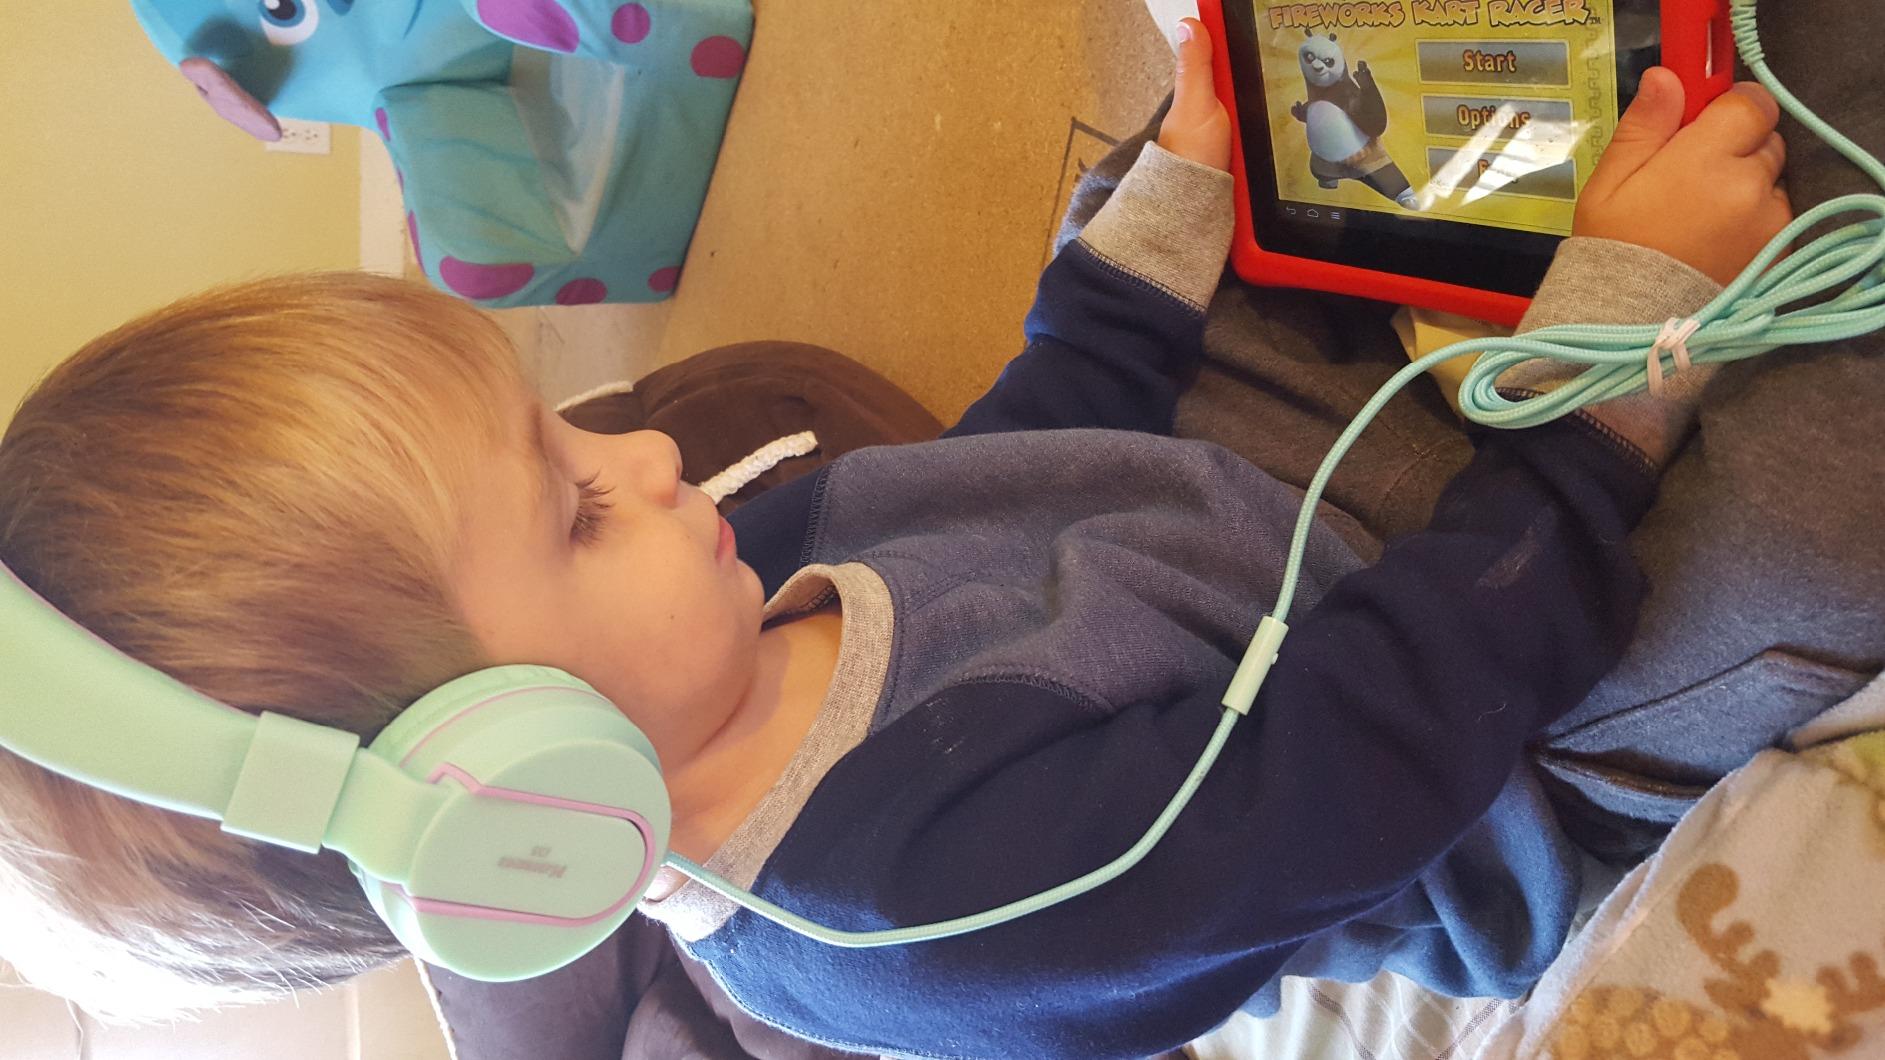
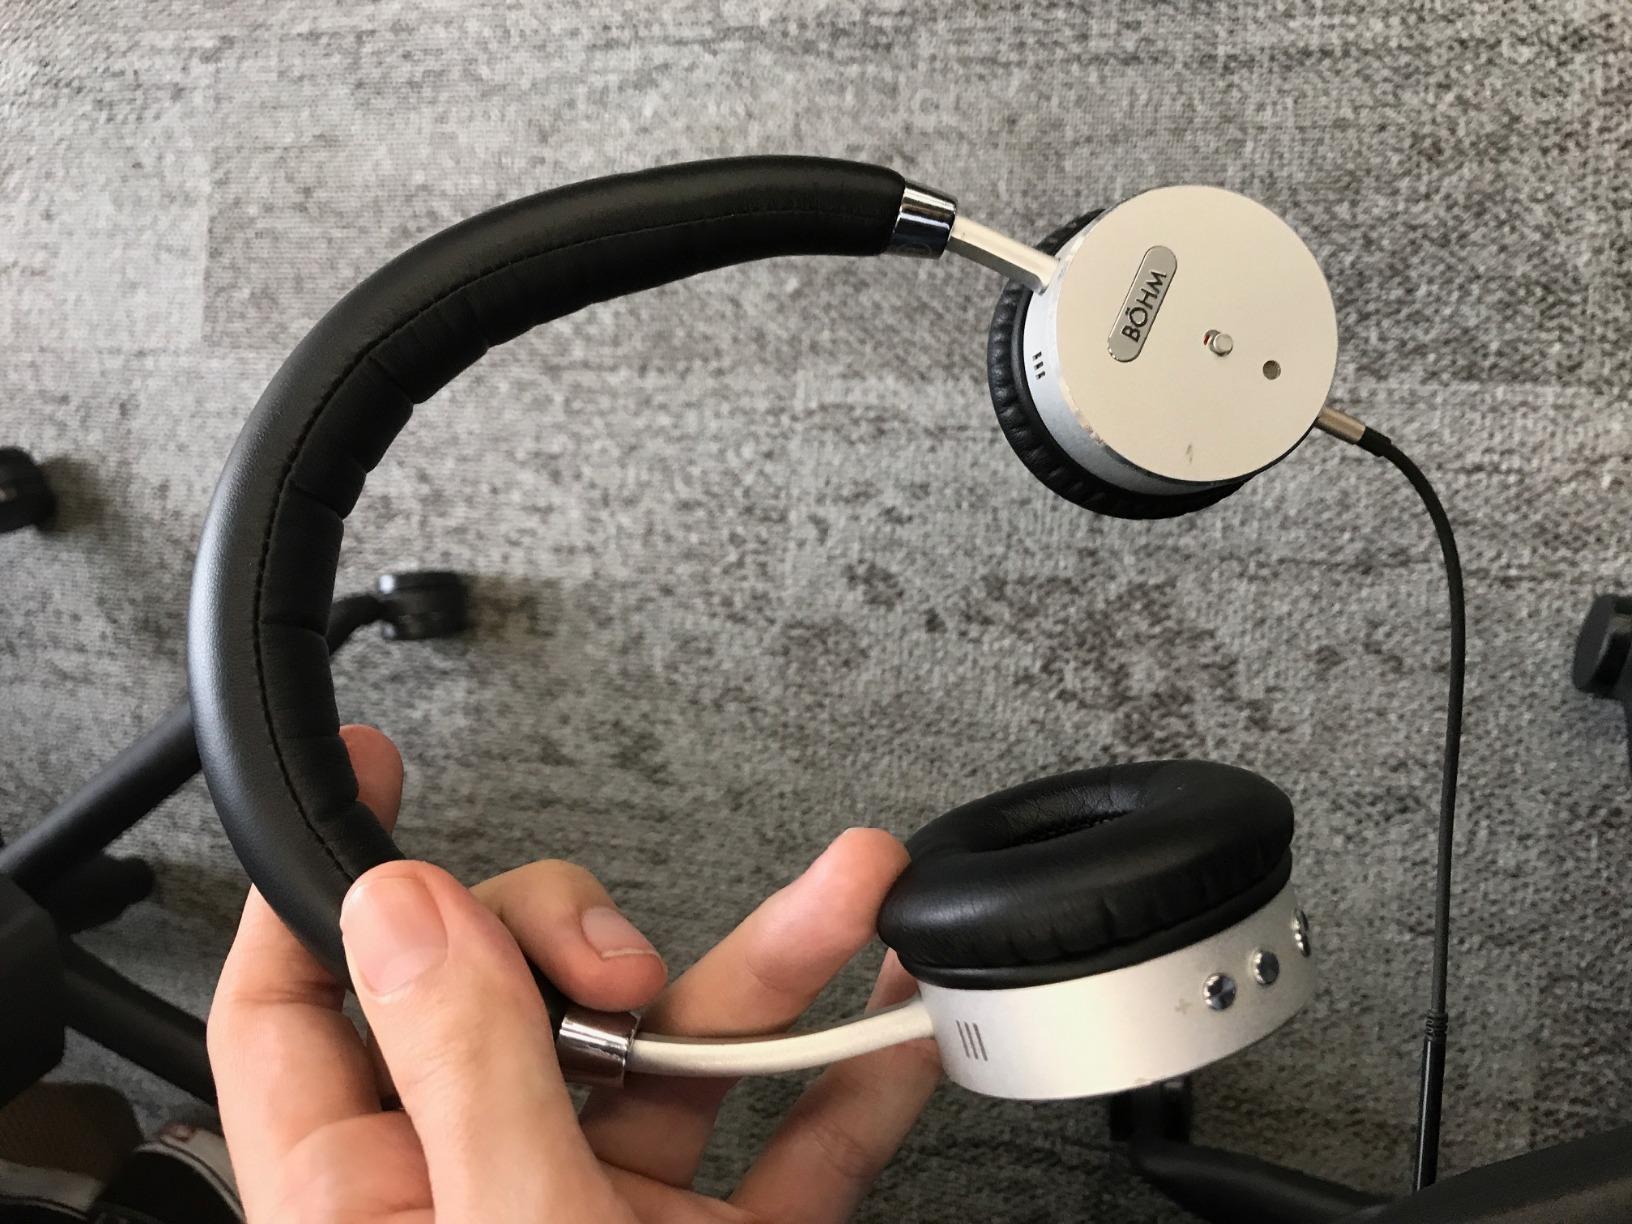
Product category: headphones
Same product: no